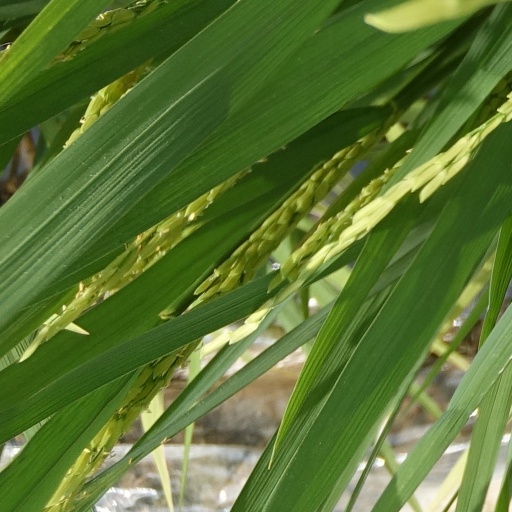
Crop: rice